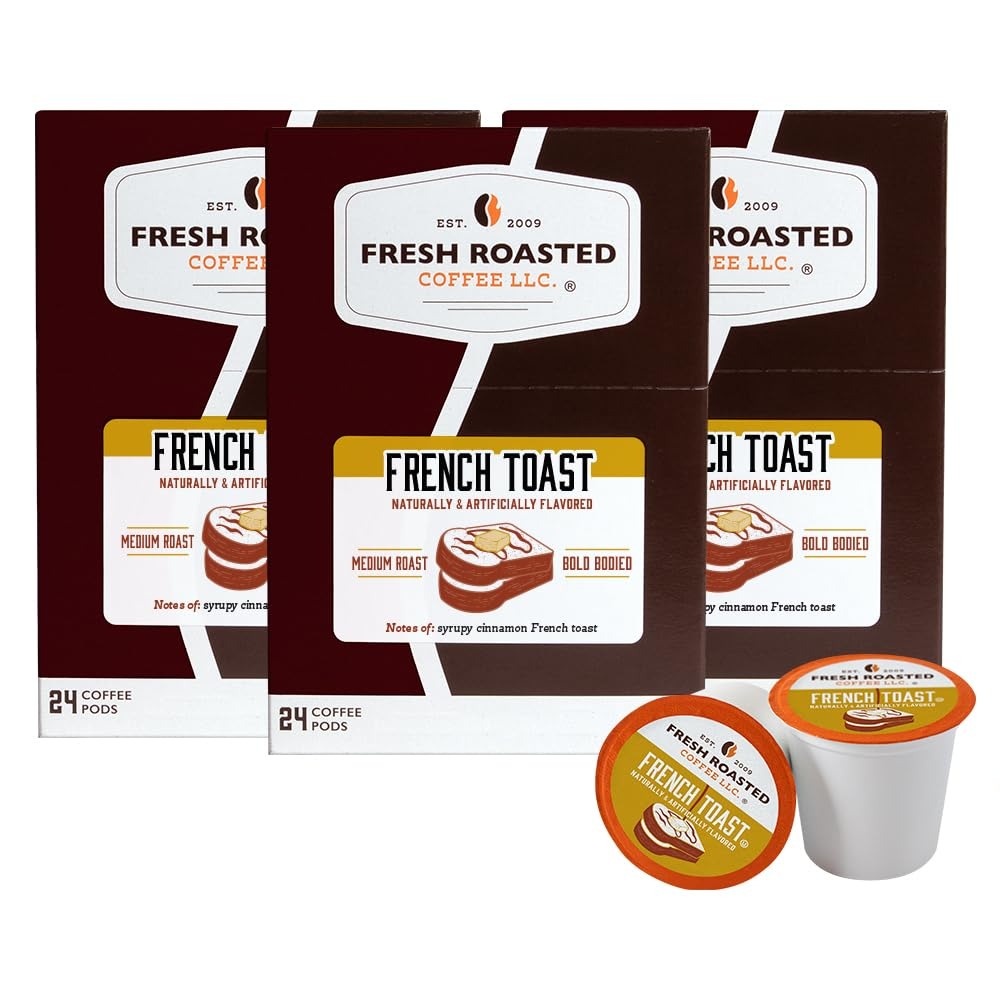
Item Name: Fresh Roasted Coffee, French Toast, Flavored Coffee Pods, 72 Count
Bullet Point 1: All Fresh Roasted Coffee is OU Kosher Certified and proudly roasted, blended, and packaged in the USA. Our coffee is roasted on Loring Smart Roasters to reduce our carbon footprint and provide superior flavor.
Bullet Point 2: If you don't have the skills or the time to whip up a delicious batch of French toast, we recommend our new French Toast Flavored Coffee. All the taste. None of the work. Natural & artificial flavors.
Bullet Point 3: Our Roastmaster meticulously crafts each coffee in our new Flavored Coffee collection to provide the tastiest blends you can imagine. We blend Fresh Roasted Coffee and just the right amount of flavoring to make a new and delicious coffee experience.
Bullet Point 4: COFFEE FOR EVERYBODY whether you’re a casual coffee drinker or a third wave connoisseur. Fresh Roasted Coffee is family-owned, sustainably sourced and proudly roasted, blended, and packaged in the United States of America. We offer more than 80 varieties of whole bean and ground coffee, coffee pods, and unroasted coffee.
Bullet Point 5: Fresh Roasted Coffee is roasted on Loring SmartRoasters to reduce our carbon footprint and provide superior flavor. Fresh Roasted Coffee nitrogen flushes every single coffee pod to remove flavor-stealing oxygen and keep your coffee at its freshest and best tasting for as long as possible.
Bullet Point 6: Our commitment to sustainability goes beyond the coffee itself. Our coffee pods feature a recyclable plastic cup, foil lid, and packaging. The coffee grounds and filter are compostable allowing for a totally waste-free experience.
Bullet Point 7: 100% ARABICA COFFEE. Certified Orthodox Union (OU) Kosher. Fresh Roasted Coffee pods are compatible with Keurig K-Cup Brewers including 2.0 and K-Supreme Machines. Fresh Roasted Coffee LLC is not affiliated with Keurig Dr Pepper Inc.
Product Description: The very best French toast (we've been told) is made from slightly stale brioche, eggs whipped with a touch of cream, vanilla, and cinnamon, and served with a pat of butter and real maple syrup. If you don't have those things - or the skills to put them all together - we recommend our new French Toast Flavored Coffee Pods. All the taste. None of the work. Like all our flavored coffee selections, French Toast has no sugar and no artificial sweeteners. Natural & artificial flavors. This single-serve coffee is compatible with most popular K-Cup brewing systems including 2.0 and K-Supreme. "Keurig", "K-Cup", and "K-Supreme" are registered trademarks of Keurig Dr Pepper Inc. Fresh Roasted Coffee LLC is neither an affiliate nor licensee of Keurig Dr Pepper Inc
Value: 72.0
Unit: Count

Price: 39.99